John Wormald Appleyard

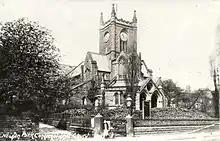
Newton Park Union Church

Newton Park Union Church is a Grade II listed building. It was designed at a cost of £6,200 "in the fourteenth century decorated Gothic style" for the newly joined Congregationalists and Baptists by Archibald Neill (1856–1933), of East Parade, Leeds, and opened on Wednesday 3 April 1889. The new church was built on the eastern side on the original Lupton family's Congregational Chapel, built in 1870. The new church had a 70-foot tower with a clock by Pearce & Sons; on each angle was a turret with an octagonal crocketed pinnacle. It had an octagonal nave with arcading and clerestory. "The pulpit and communion rails, of oak, are beautifully carved." J. W. Appleyard was credited as one of the contractors, but it is not known whether he carved wood or stone here. At some point the clock was replaced by one by Potts of Leeds, which had originally been installed in Wellington Station, Leeds, in 1916. The building was deconsecrated in 1952 and became the Royal Air Force Association Club, The Old Central Hebrew Congregational Synagogue, then finally a Sikh temple. The original 1870 Chapel was damaged by fire in 2005 and as of 2019 was derelict.